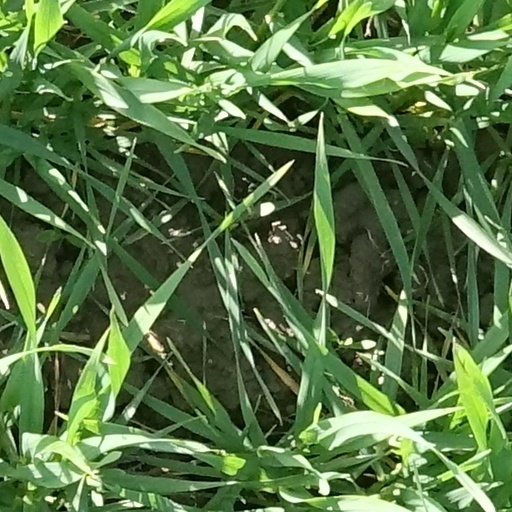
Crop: wheat